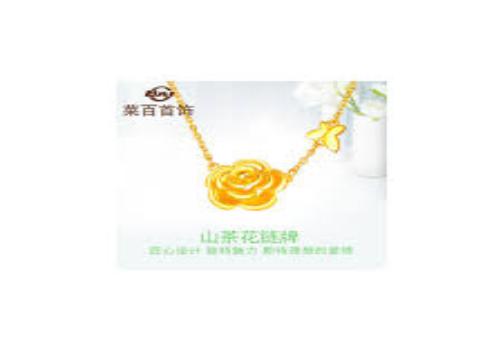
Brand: CaiBai
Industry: Clothes